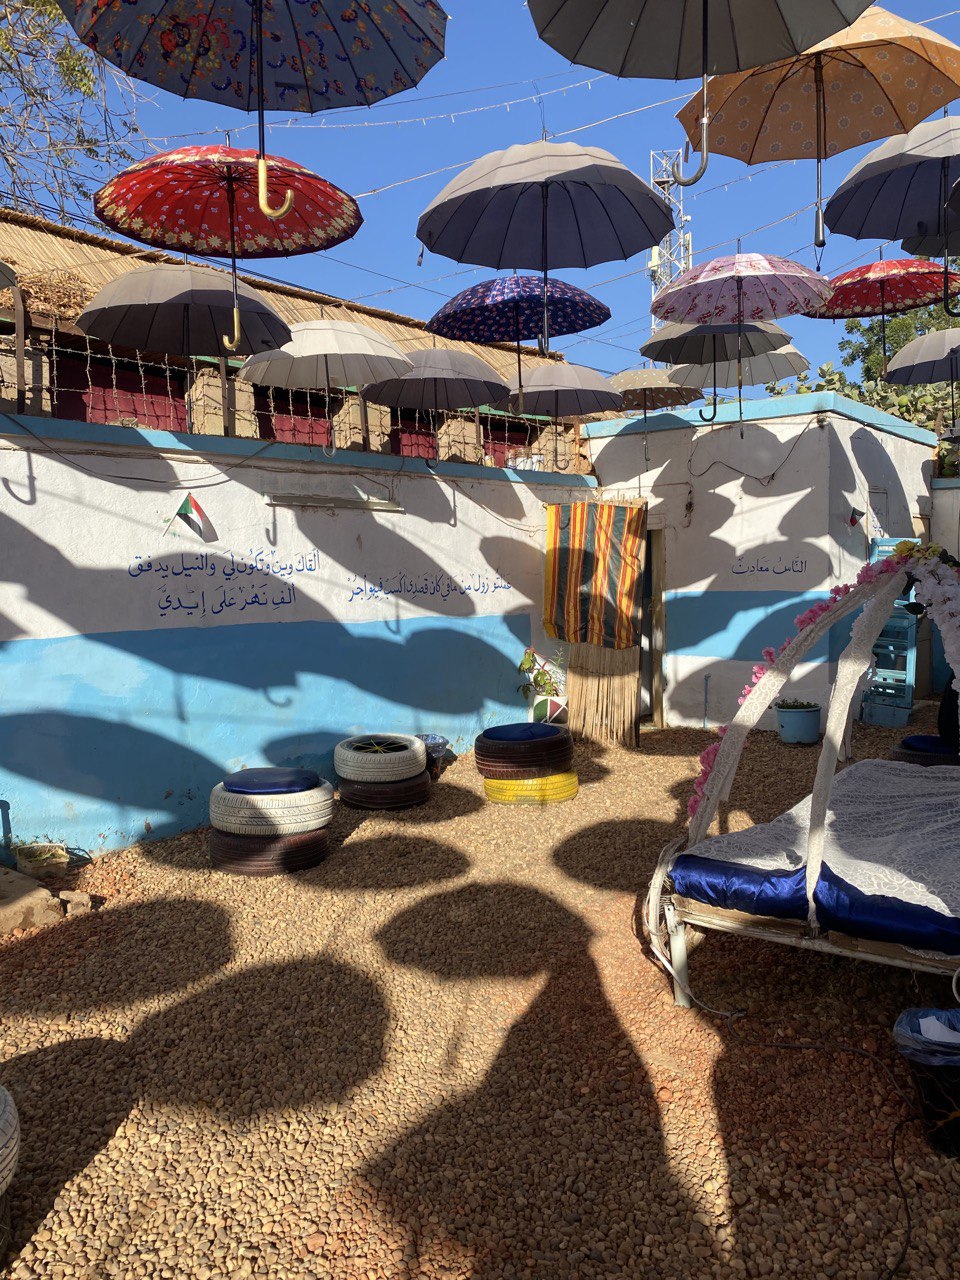
الوصف بالفصحى: مساحة جلوس شعبية مظللة بمقاعد معاد تدويرها
الوصف بالعامية السودانية: روضة في بورتسودان، مظلات ومقاعد معمولة من عجلات عربات
التصنيف: Public Spaces & Infrastructure
التصنيف الفرعي: Public spaces